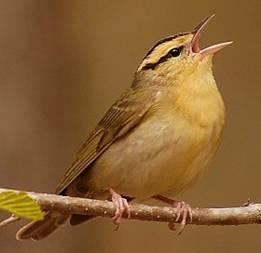
A photo of a worm eating warbler